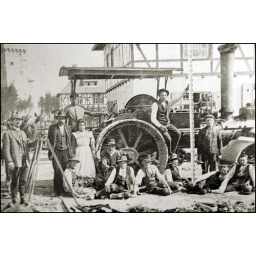
A construction crew pauses to pose for the camera. The famous Grafenwoehr water tower is in the background.